One Direction

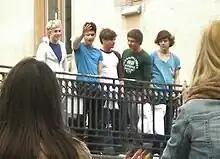
Five teenage boys greeting and waving at fans from a balcony. From left to right: Niall Horan, Zayn Malik, Louis Tomlinson, Liam Payne, and Harry Styles.

The On the Road Again tour concluded on 31 October 2015 after playing 80 shows in stadiums across Australia, Asia, Africa, Europe, and North America. The tour sold more than 2.3 million tickets and grossed $208 million, making it the second highest-grossing tour of 2015. The band released "Made in the A.M." on 13 November 2015, topping the charts in the UK and other countries, while reaching number two in the US. The album received positive reviews. "Rolling Stone" praised the album, highlighting its rock influence and comparing the album to works of classic rock bands such as Fleetwood Mac and The Verve, and other pop boy bands such as Backstreet Boys. The album received general praise for its reflective and mature tone as the band's final project. It was the fastest and the 14th best-selling album of 2015. At the 2015 American Music Awards on 22 November, One Direction won the award for Artist of the Year for the second year in succession. On 13 December, One Direction performed on "The X Factor" final. Their final televised performance as a group took place on "Dick Clark's New Year's Rockin' Eve" on 31 December 2015.